Vladislav Karapuzov

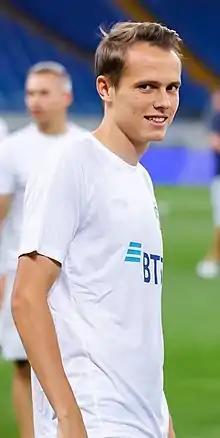
Karapuzov with Dynamo Moscow in 2022

Vladislav Aleksandrovich Karapuzov (born 6 January 2000) is a Russian football player who plays as a right winger for Pari NN.